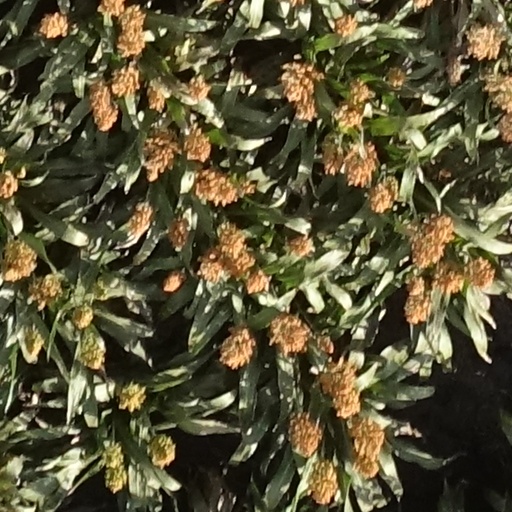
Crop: sorghum